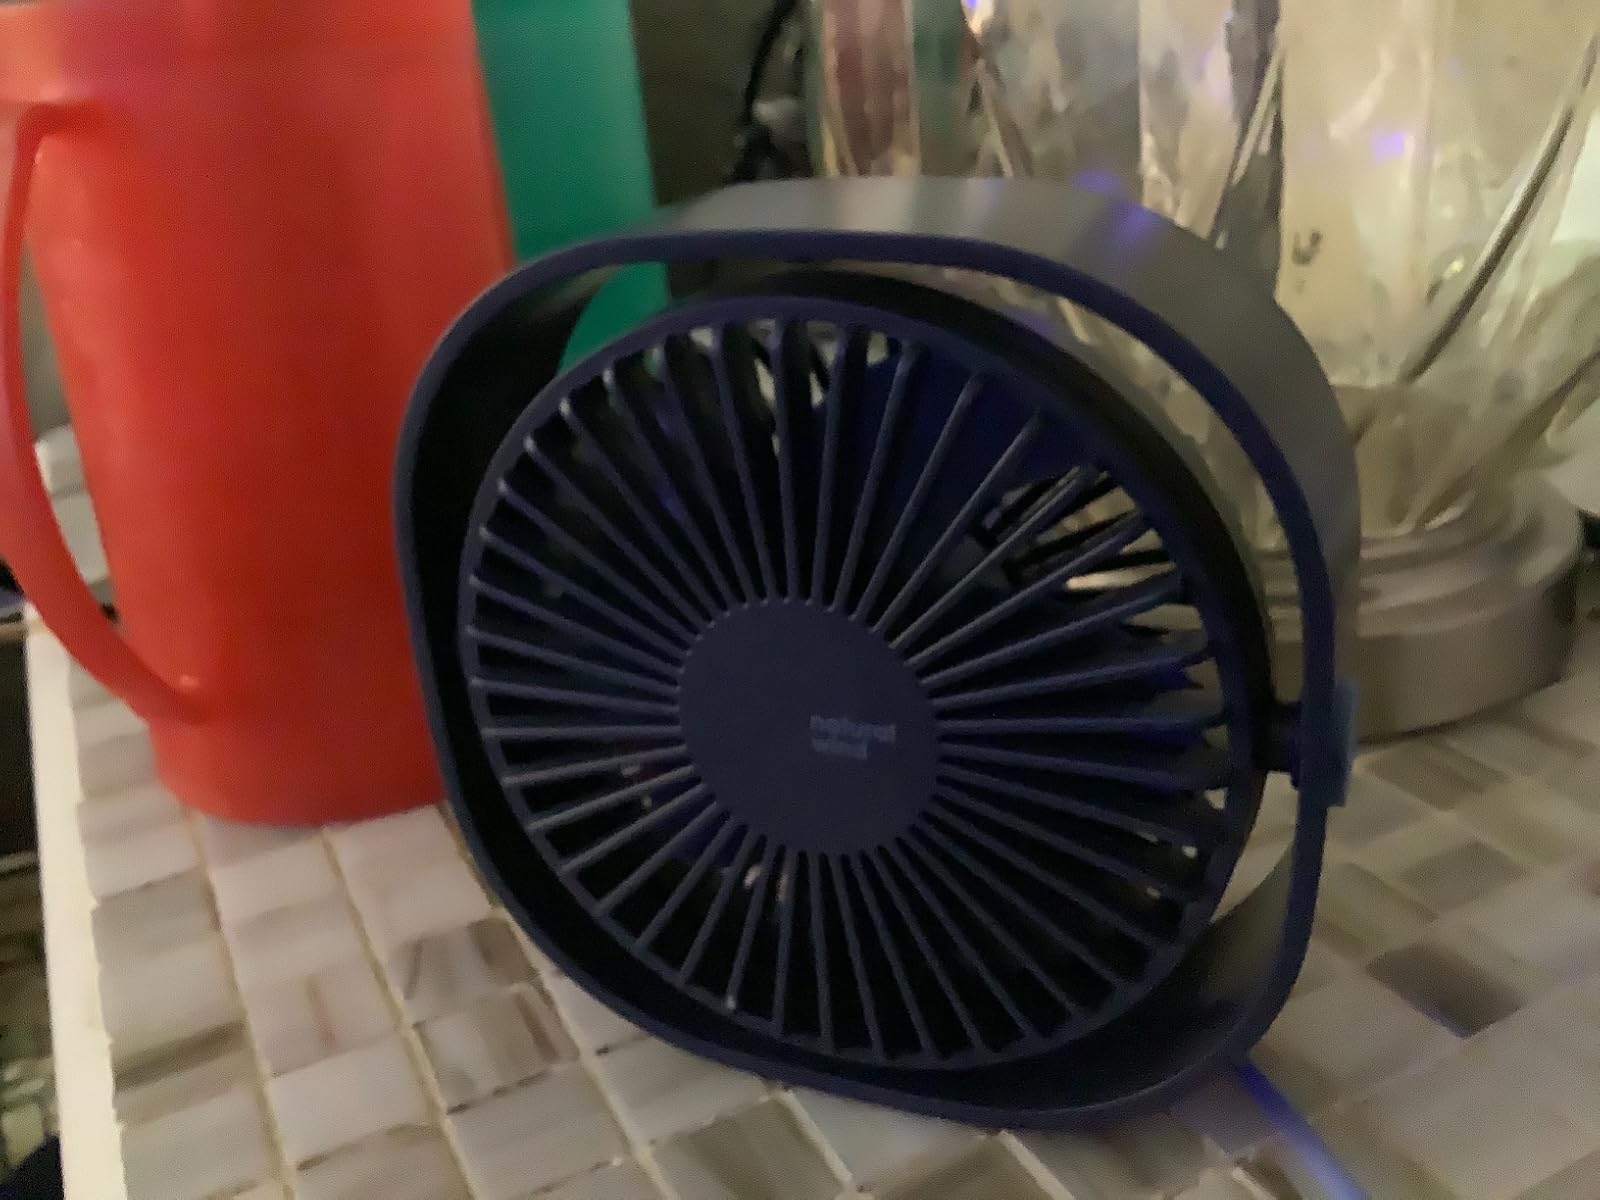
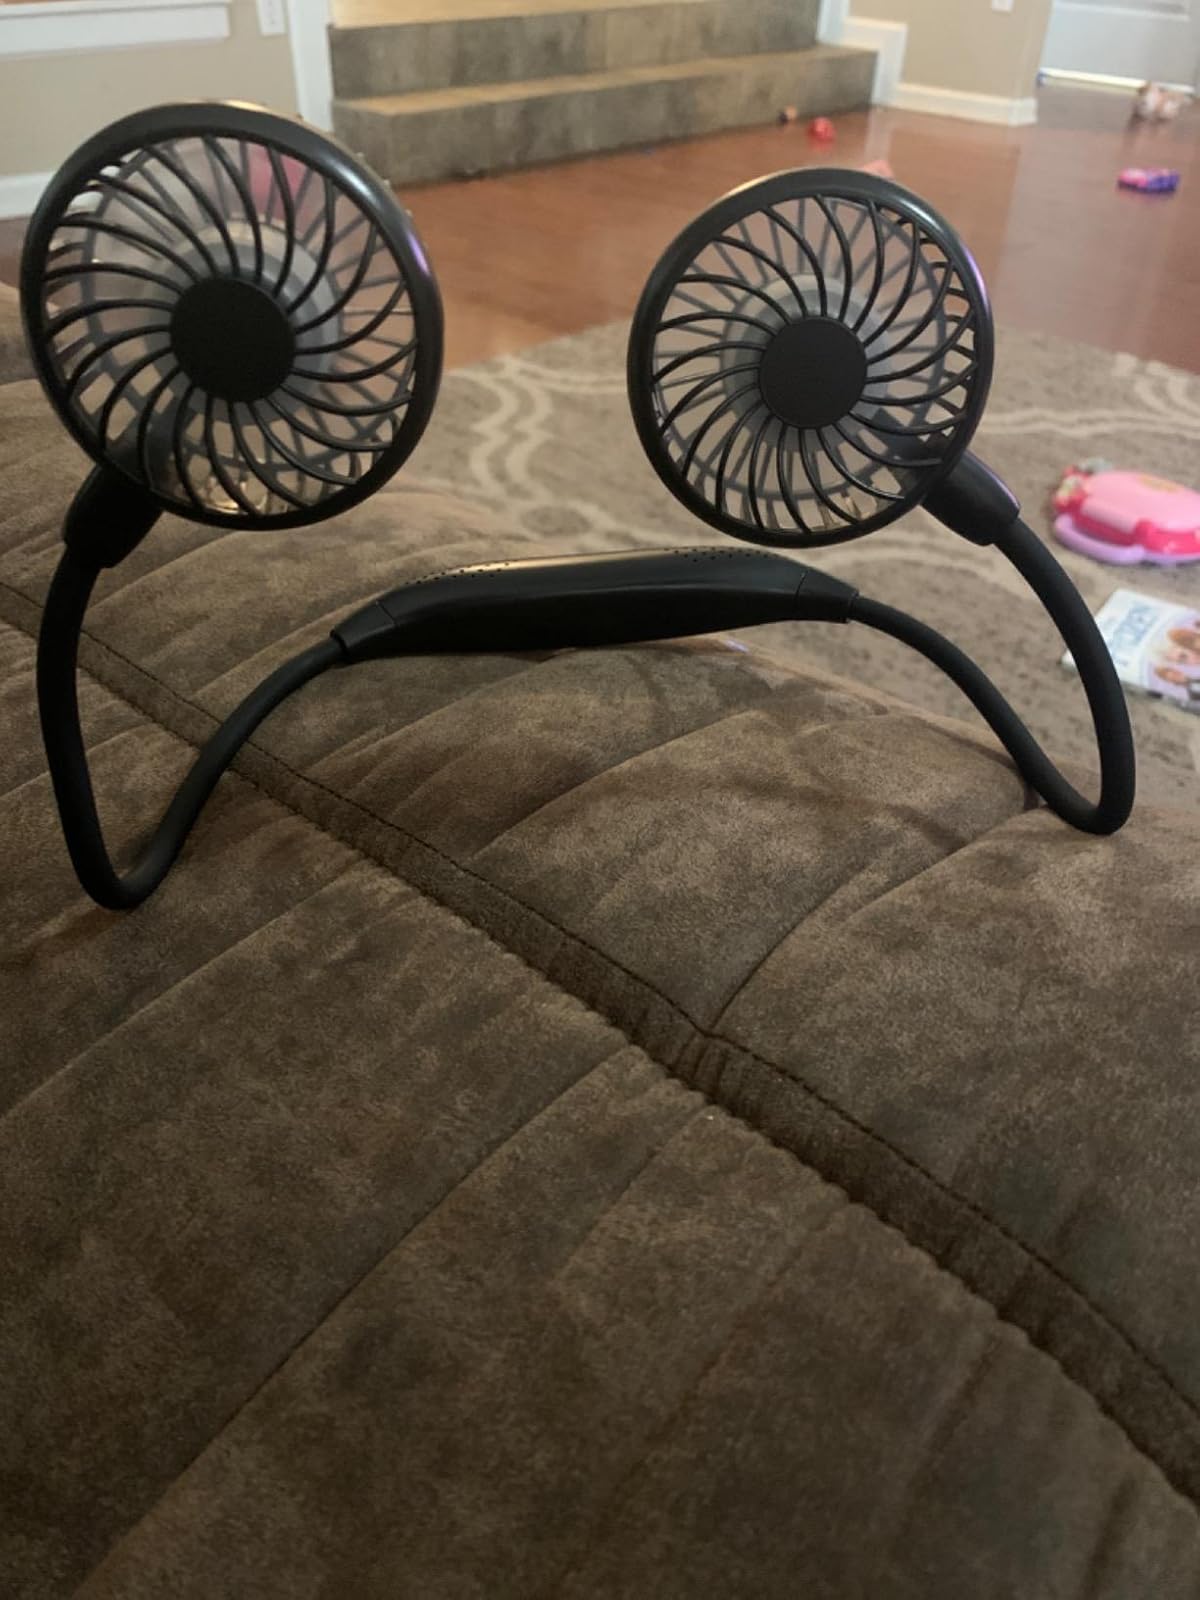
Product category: fan
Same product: no